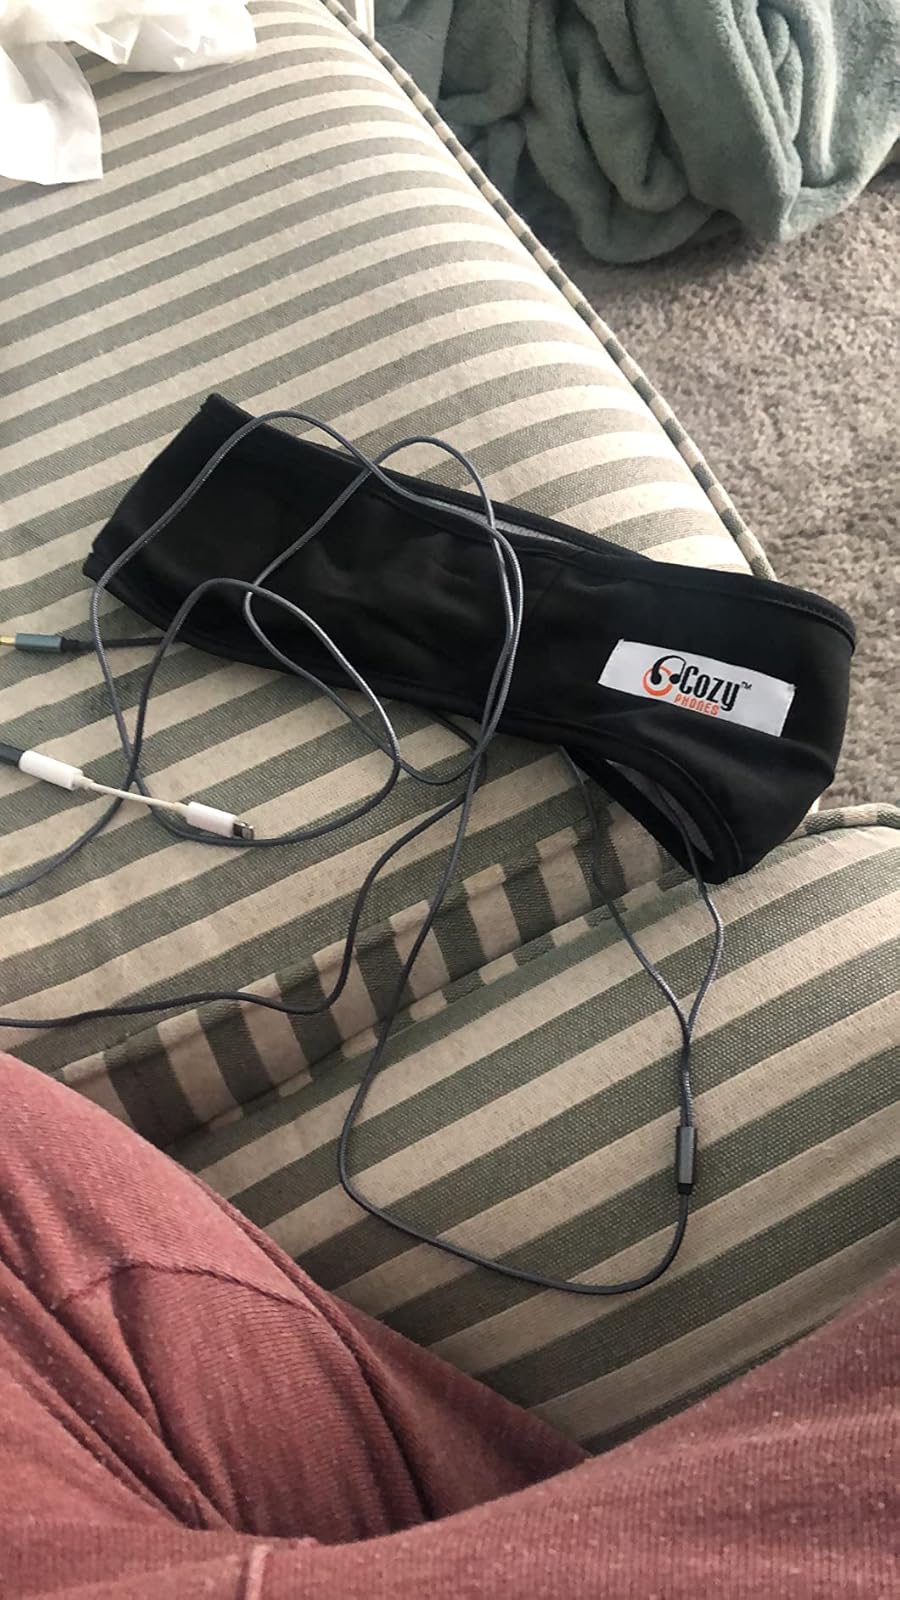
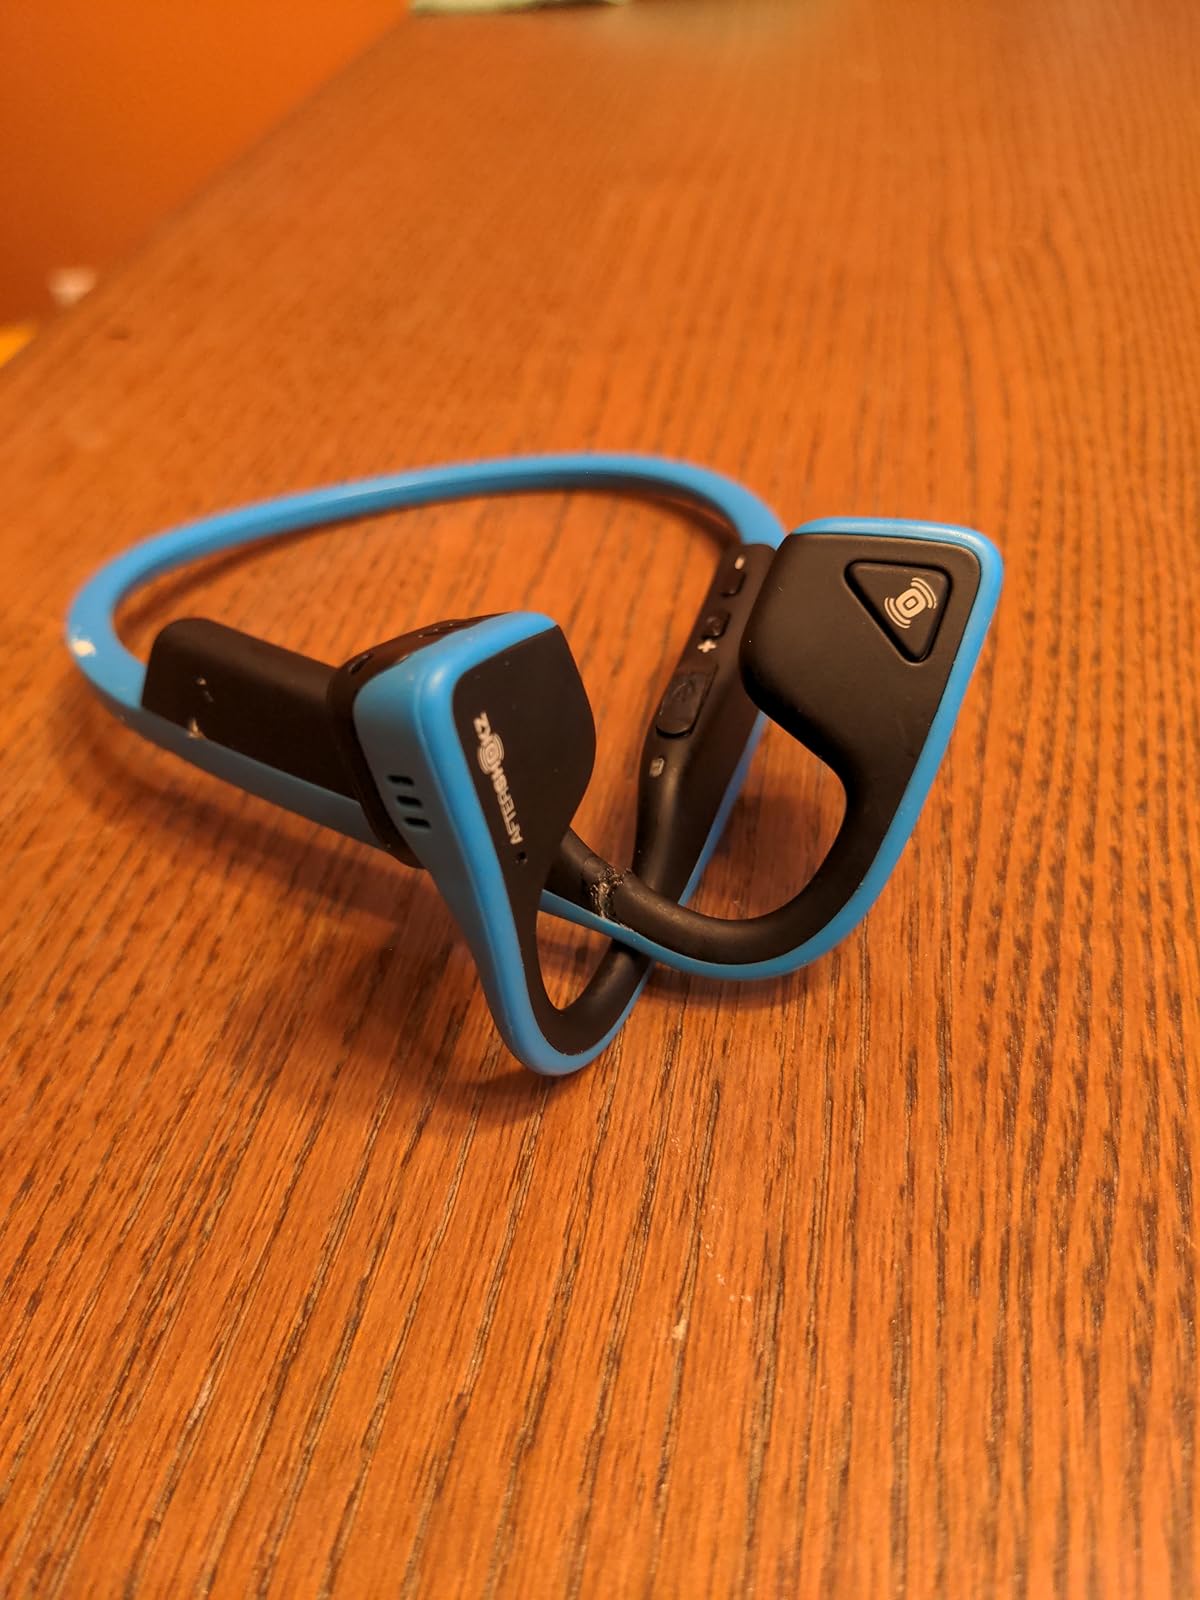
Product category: headphones
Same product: no